Answer in natural language. Considering the relative positions, is Window (marked B) above or below black tv (marked A)? Choose between the following options: above or below
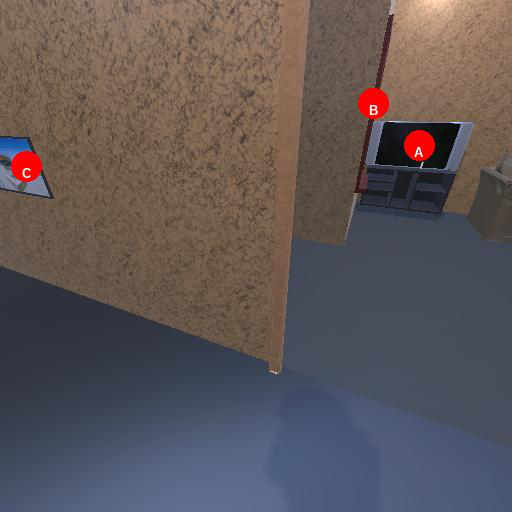
<answer>below</answer>